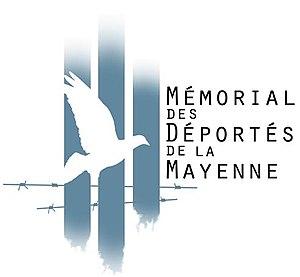
Logo mémorial des déportés mayenne
Le mémorial des déportés de la Mayenne est un lieu de mémoire situé à Mayenne, dans le département de la Mayenne. Ouvert en 2012, ce lieu rend hommage aux déportés du département de la Mayenne. Cet hommage s’adresse à toutes les personnes nées, domiciliées et/ou arrêtées en Mayenne et qui ont été envoyées dans les camps de concentration ou d’extermination nazis pendant la Seconde Guerre mondiale.